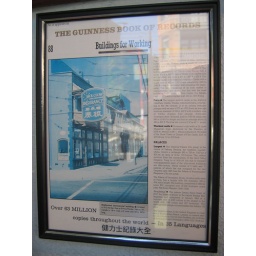
this confirms that this narrow office is in the Guinness book of records